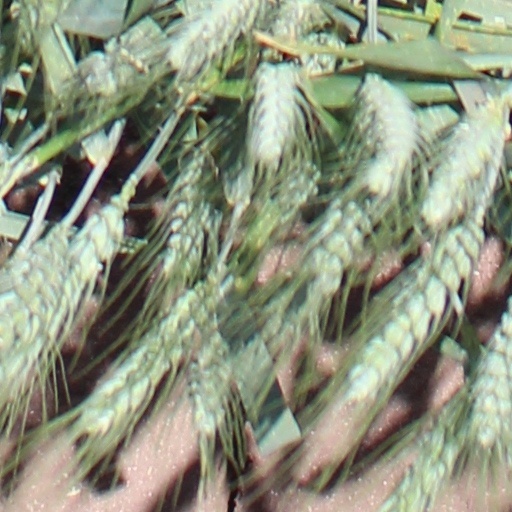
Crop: wheat